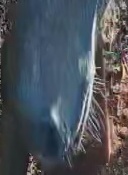
Face region: mouth_nostrils (mouth_chin_nostrils_and_profile)
Pain indicator: not_present